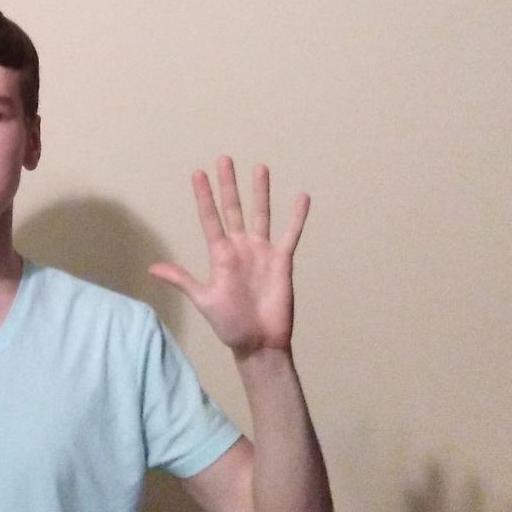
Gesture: palm